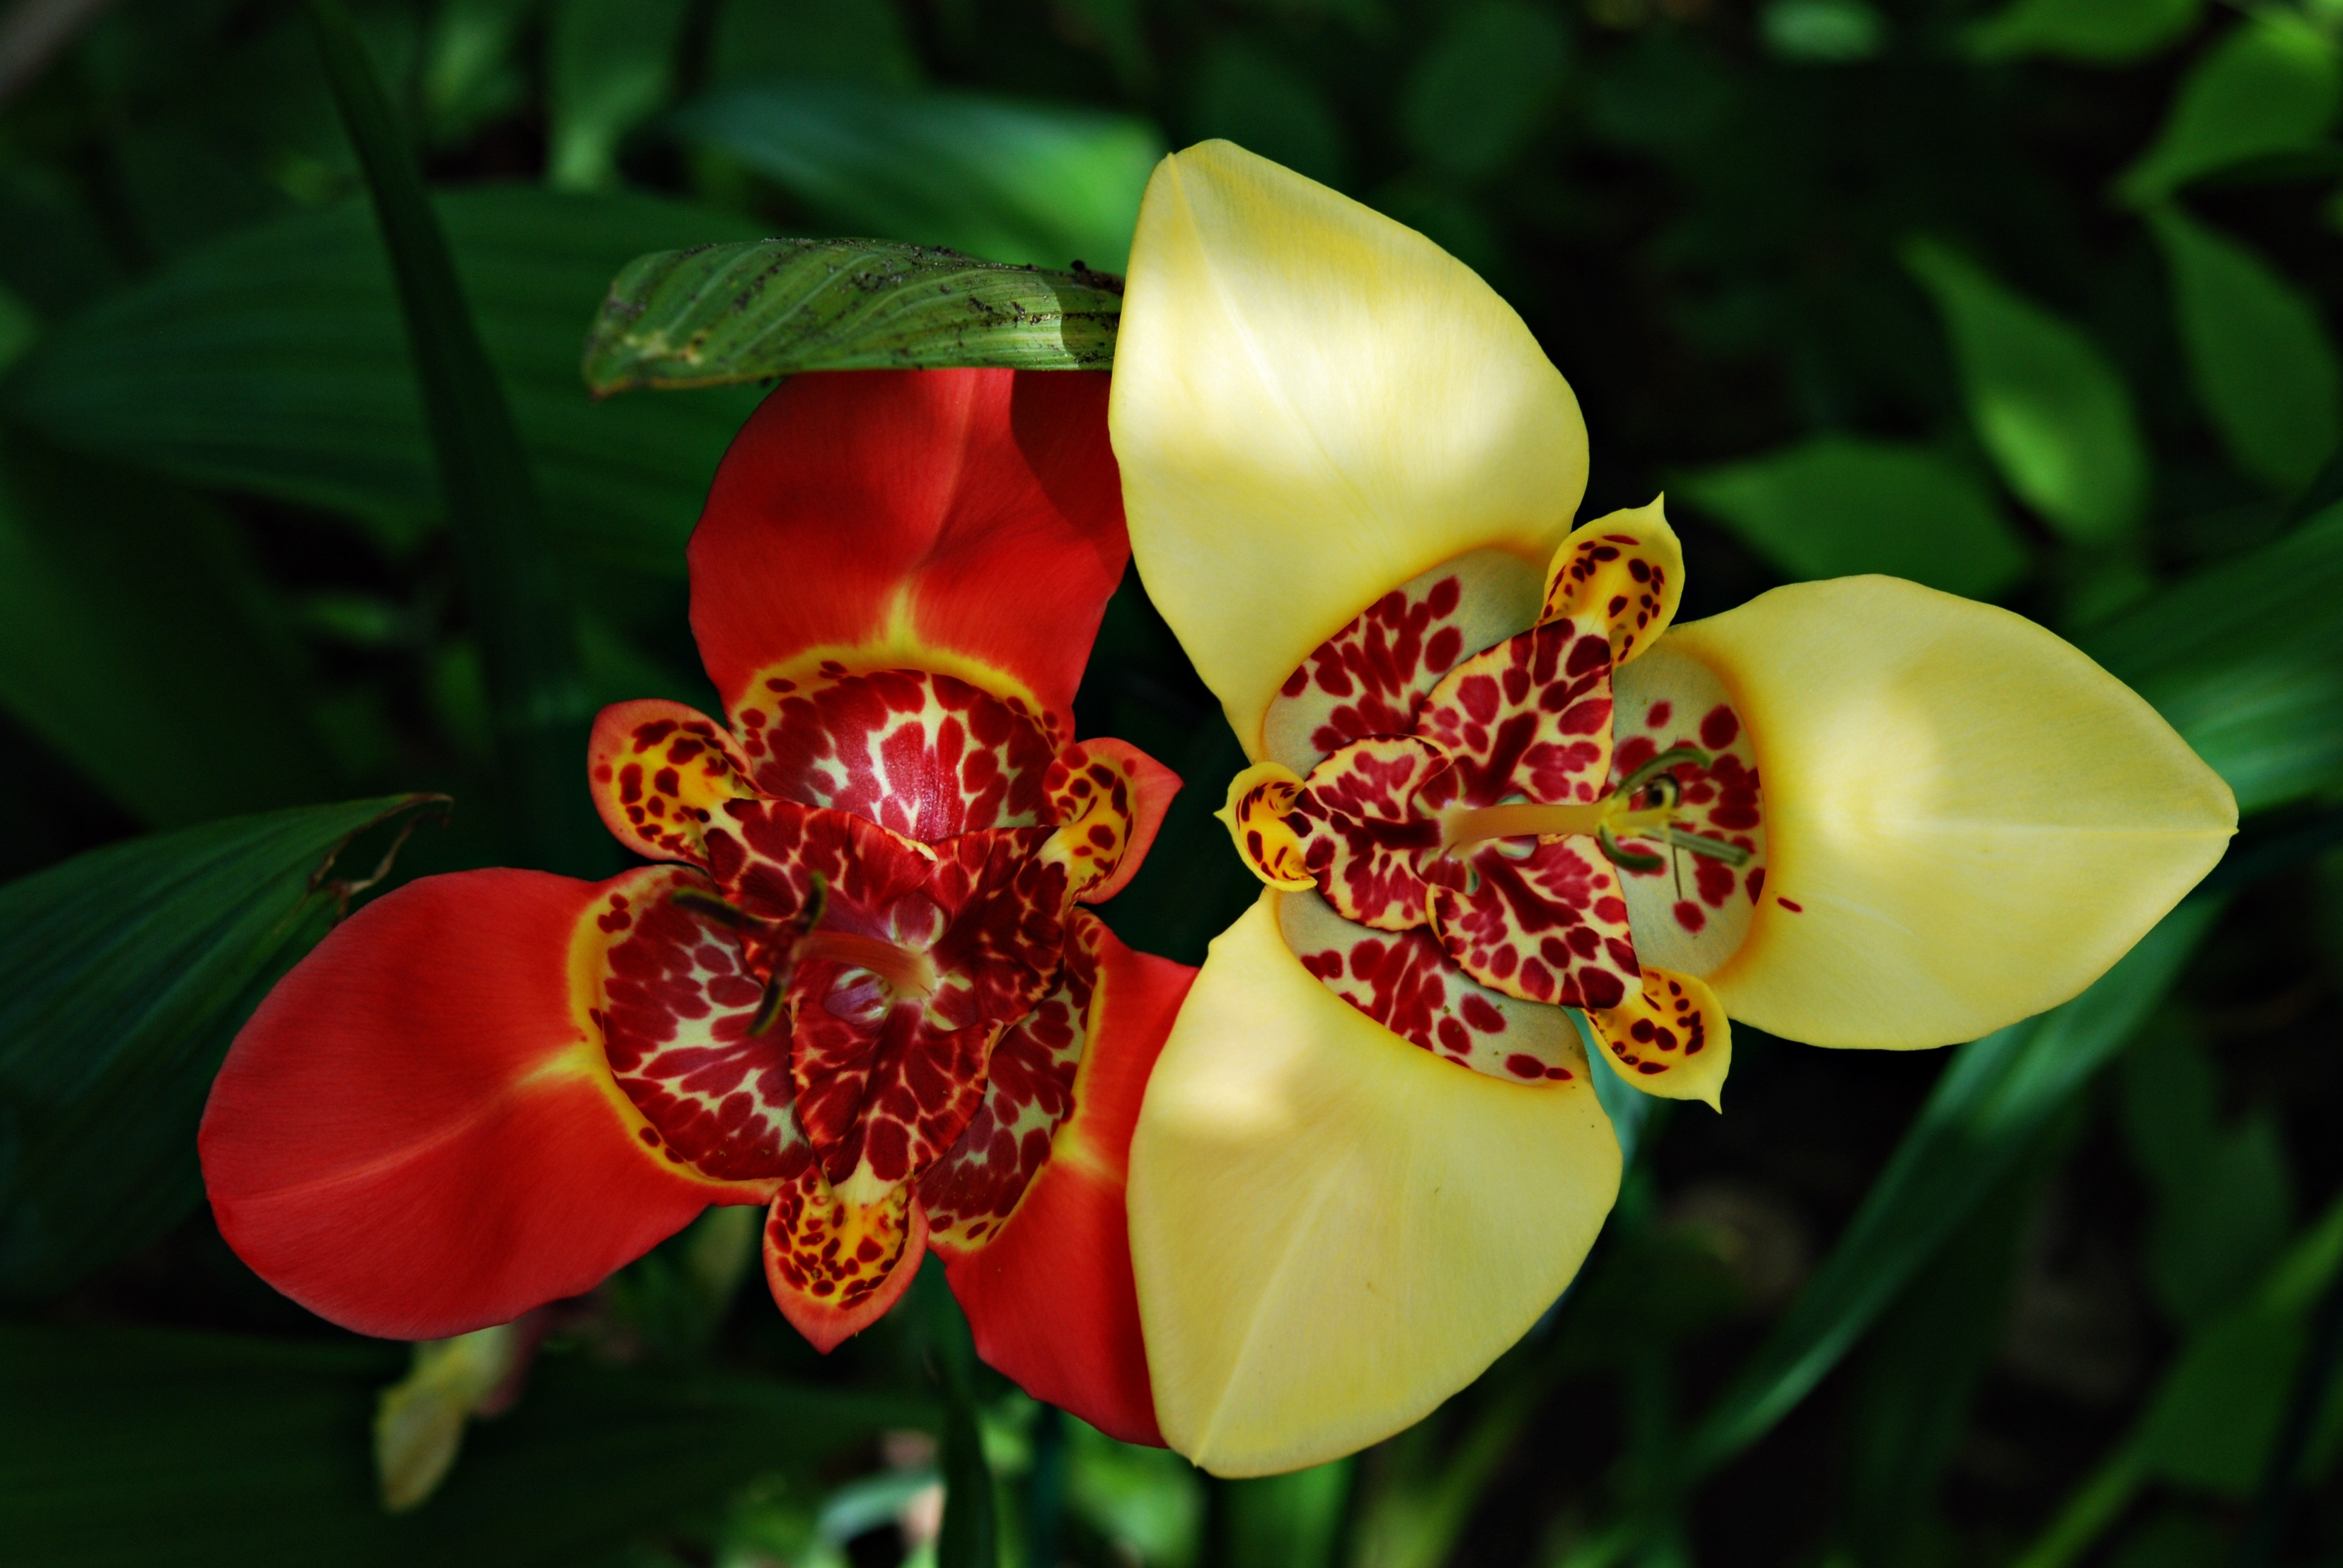
nature, blossom, plant, photography, leaf, flower, petal, red, botany, yellow, garden, flora, orchid, wildflower, close up, beauty, macro photography, flowering plant, tigridia peacock, flower one day, land plant